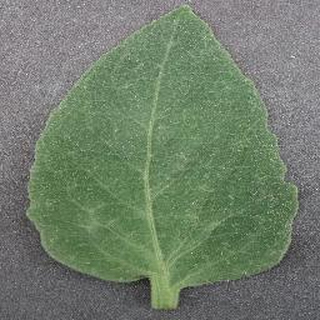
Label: healthy_tomato